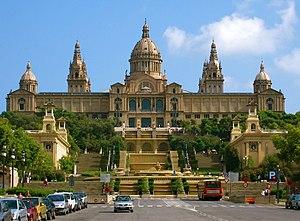
Montjuïc est une colline dominant l'ancienne ville et le vieux port de Barcelone. De nombreux édifices y furent construits pour les Jeux olympiques d'été de 1992, notamment le stade olympique Lluís-Companys.
Barcelone [baʁsəlɔn] est la capitale administrative et économique de la Catalogne, de la province de Barcelone, de la comarque du Barcelonès ainsi que de son aire et de sa région métropolitaines, en Espagne.